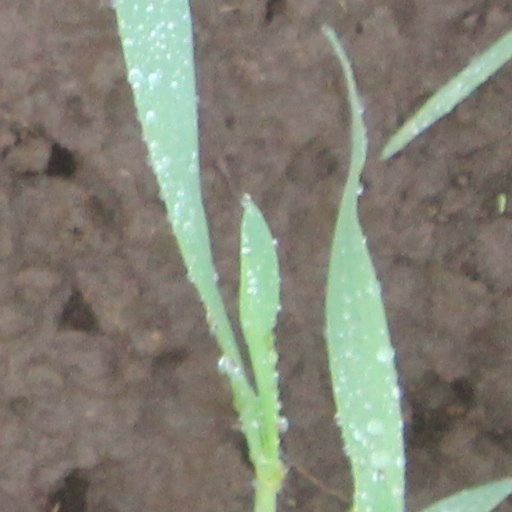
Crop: wheat